52nd Massachusetts Infantry Regiment

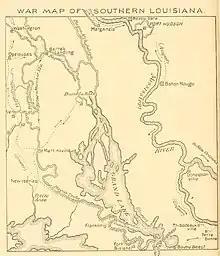
52nd Massachusetts movements in Bayou Teche Campaign, April–May 1863, depicted by dotted line

In preparation for an assault on Port Hudson, Gen. Banks intended to remove the threat posed by Confederate forces in western Louisiana and also to claim forage and supplies in the region. In early April, Banks advanced elements of the XIX Corps into the Bayou Teche region. The 52nd Massachusetts conducted long marches for several days from Baton Rouge to Brashear City (now Morgan City, Louisiana) and by a combination of marching, rail and boat travel, reached Indian Bend just north of Franklin on April 13. Their brigade was part of a flanking force intended to cut off the Confederate retreat during the Battle of Fort Bisland. They were engaged in skirmishing on April 13. They were not engaged in the next day's fighting during the Battle of Irish Bend.